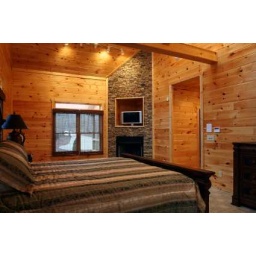
Luxurious master bedroom in a mountain log cabin